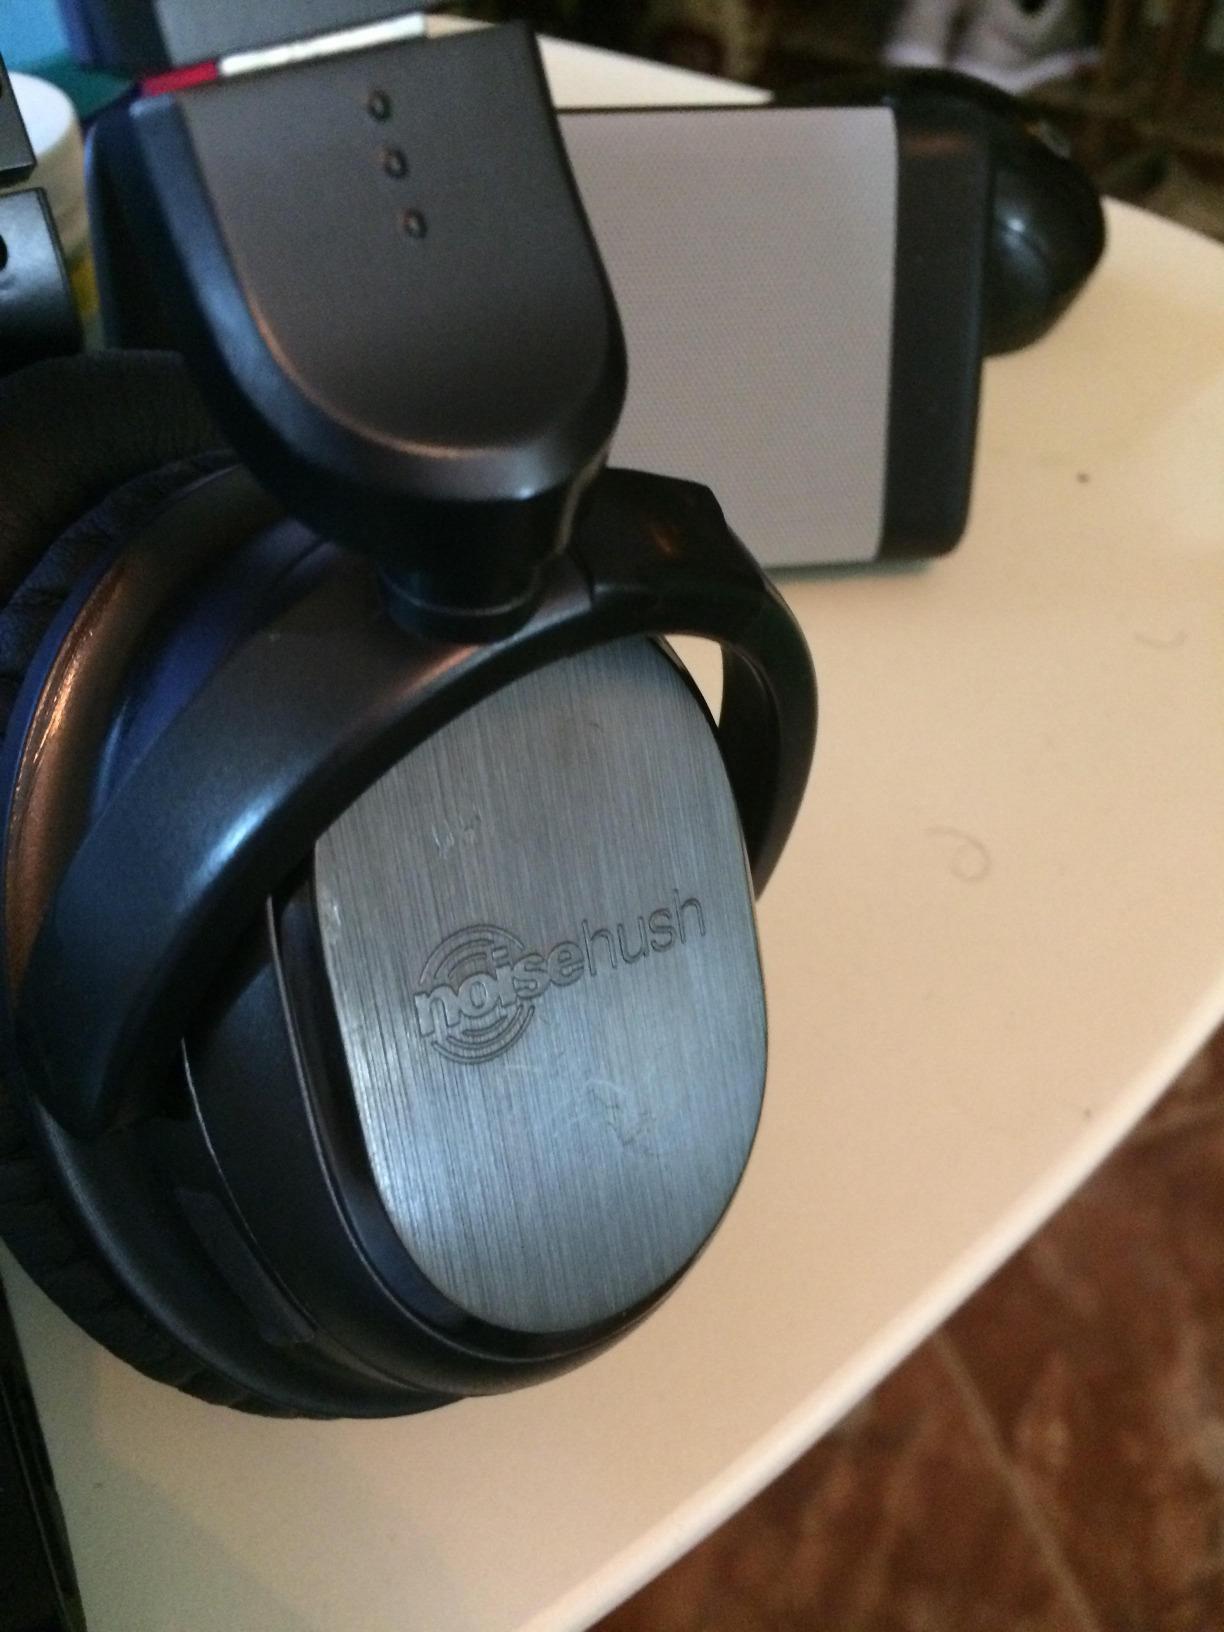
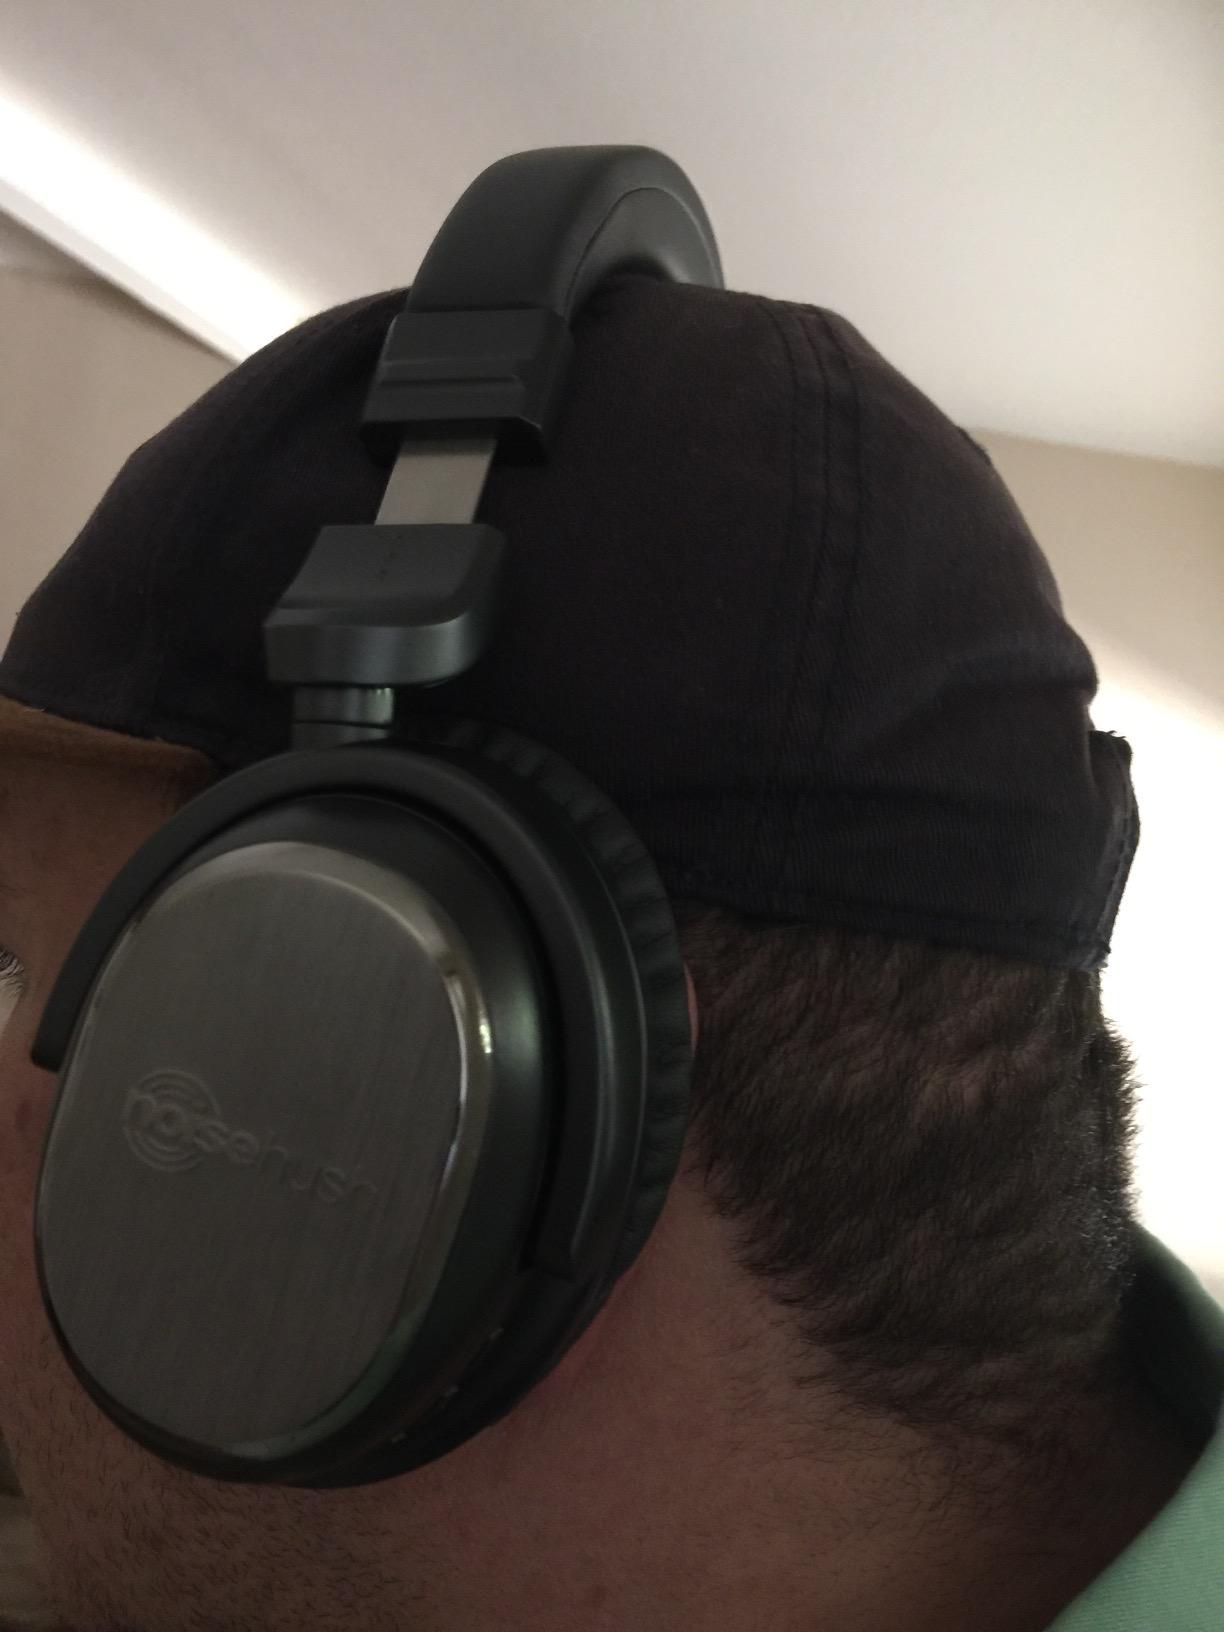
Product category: headphones
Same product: yes